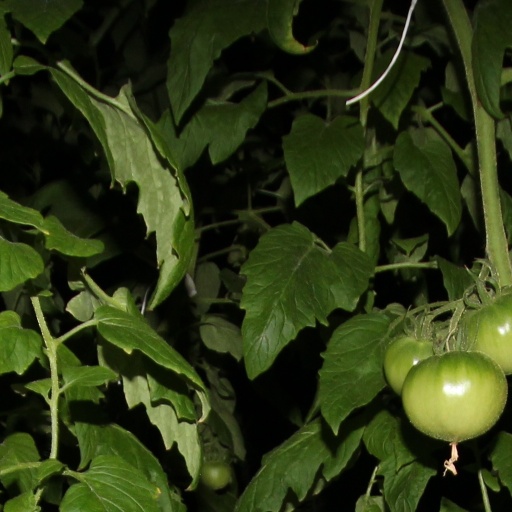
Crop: tomato